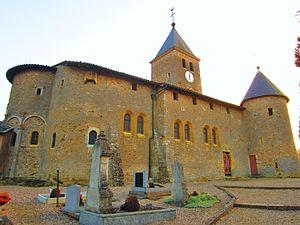
Église de la Sainte-Croix Lorry Mardigny This building is classé au titre des Monuments Historiques. It is indexed in the Base Mérimée, a database of architectural heritage maintained by the French Ministry of Culture,
Lorry est un village et une ancienne commune française de la Moselle. Il forme avec le village de Mardigny la commune de Lorry-Mardigny dont il est le chef-lieu.
Lorry-Mardigny est une commune française située dans le département de la Moselle en région Grand Est.
Cet article recense les monuments historiques de la Moselle, en France.